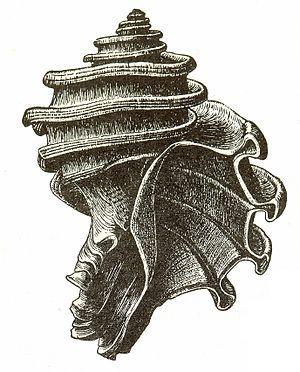
Julia Anna Gardner est née à Chamberlain, South Dakota, le 26 janvier 1882 et est morte le 15 novembre 1960 suite à une longue maladie à l'âge de 78 ans, à son domicile à Bethesda, Maryland. C'est une géologue américaine qui a travaillé pour le United States Geological Survey pendant 32 ans. Elle est connue dans le monde entier pour son travail en stratigraphie et en paléontologie des mollusques.